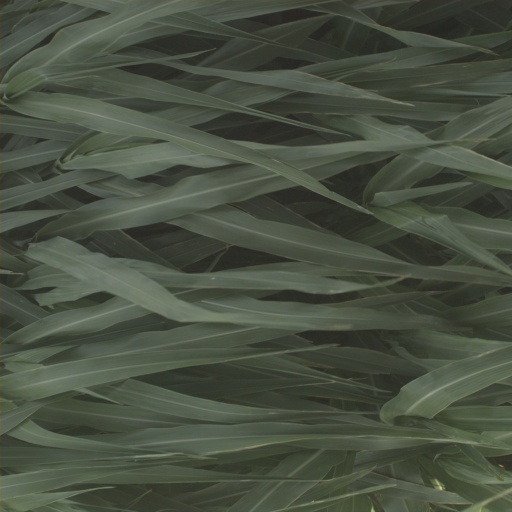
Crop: sorghum